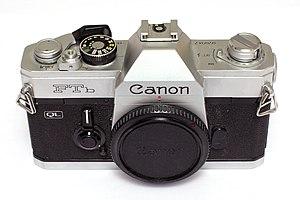
Le Canon FTb est un appareil photographique reflex mono-objectif utilisant des films de format 135, et commercialisé par la firme Canon à partir de mars 1971 pour succéder au Canon FT QL. Il utilise des objectifs de monture FD, tout en étant compatible avec les anciennes montures FL.